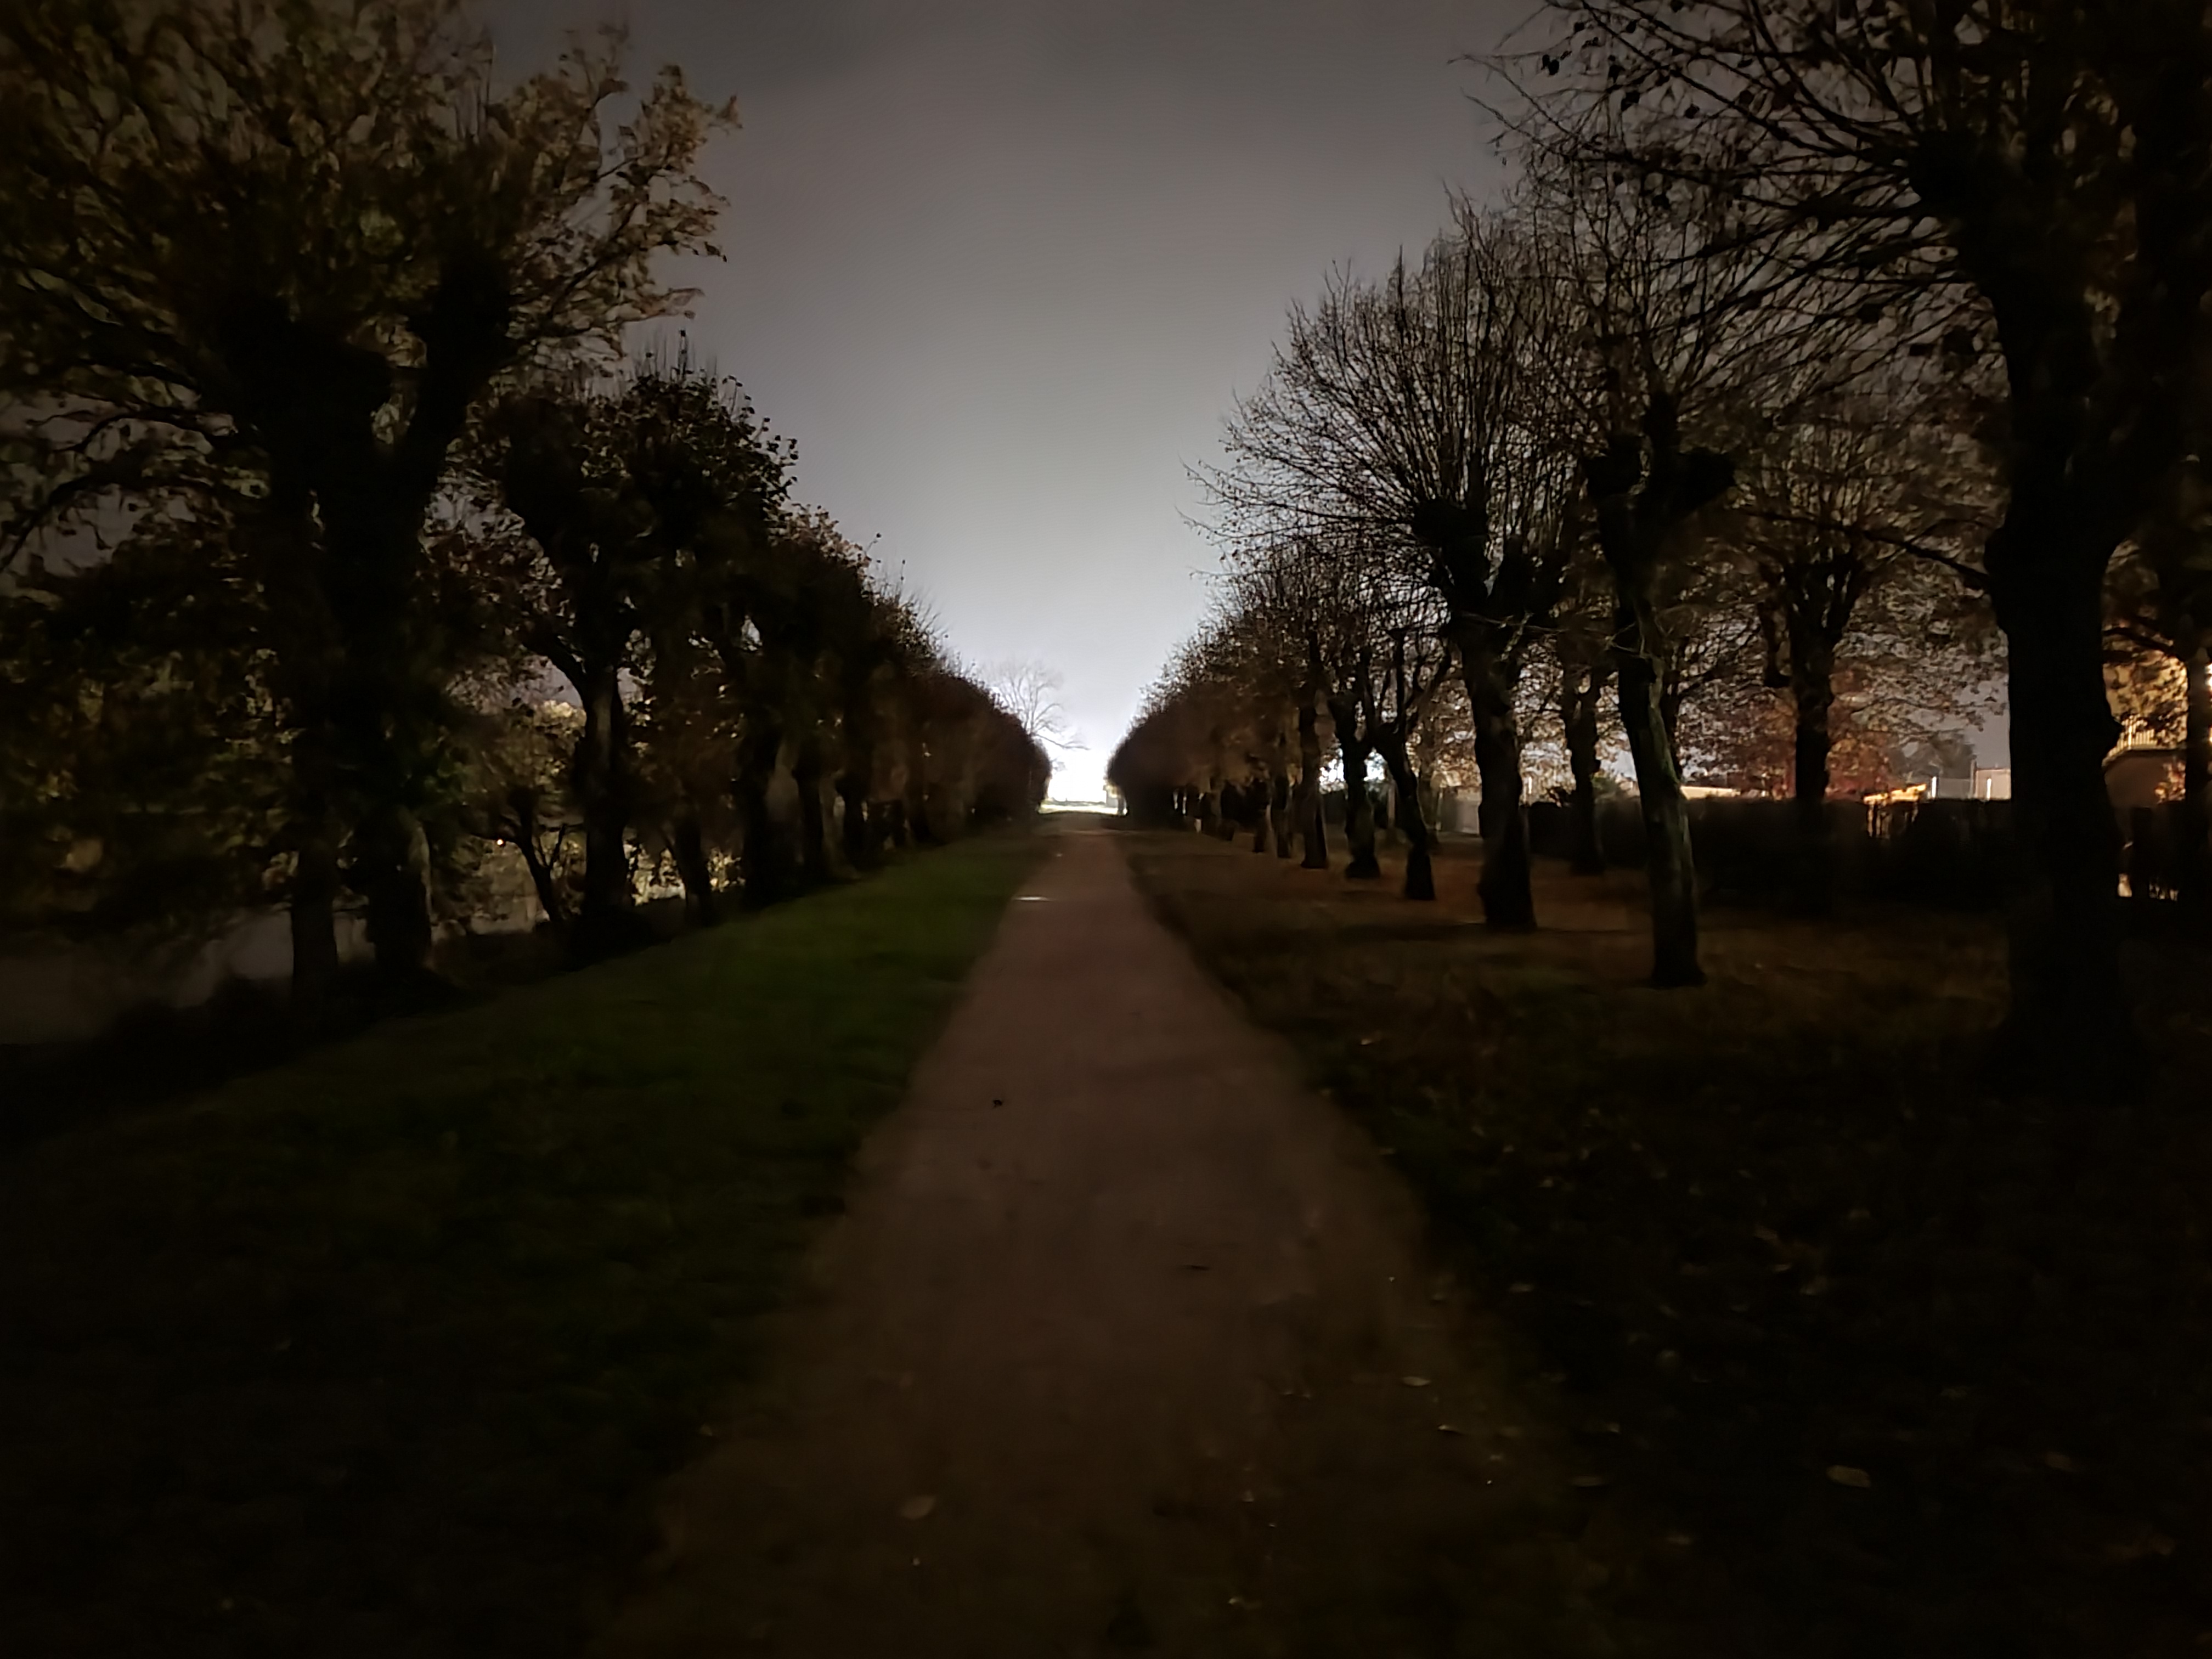
alley, autumn, leaves, fallen leaves, trees, wind, picnic, rust, brown, white, yellow, yellowed, wood, cold, exterior, grasses, greenery, alone, isolated, sky, path, night, nocturnal, luminosity, atmosphere, plant, tree, branch, natural environment, natural landscape, sunlight, road surface, grass, landscape, trunk, rural area, dusk, Tints and shades, twig, shade, road, symmetry, sunset, darkness, sunrise, horizon, woodland, forest, backlighting, asphalt, evening, monochrome photography, winter, monochrome, shadow, street, mist, town, midnight, astronomical object, walkway, reflection, lane, city, soil, trail